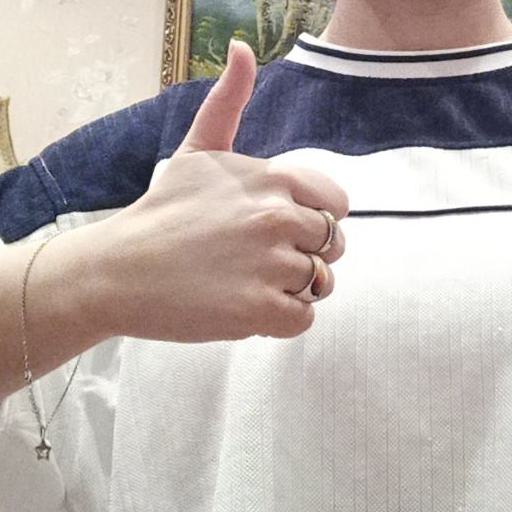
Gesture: like